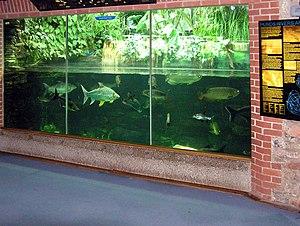
Un aquarium est un réservoir rempli d'eau dans lequel vivent des animaux et/ou des plantes aquatiques, par exemple des poissons, des mollusques, des crustacés, des tortues aquatiques ou des coraux, ainsi que des algues, mais aussi de nombreux microorganismes invisibles à l'œil nu.